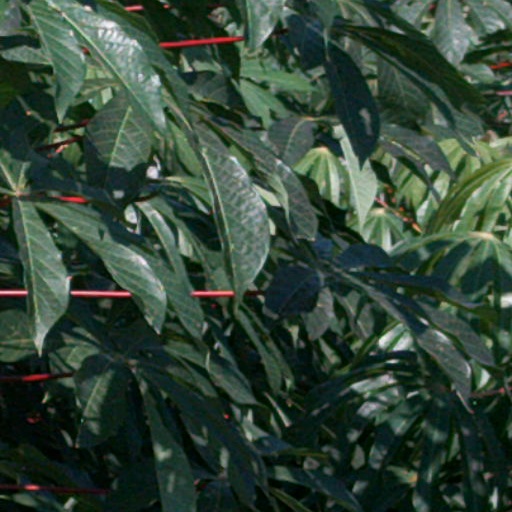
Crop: cassava